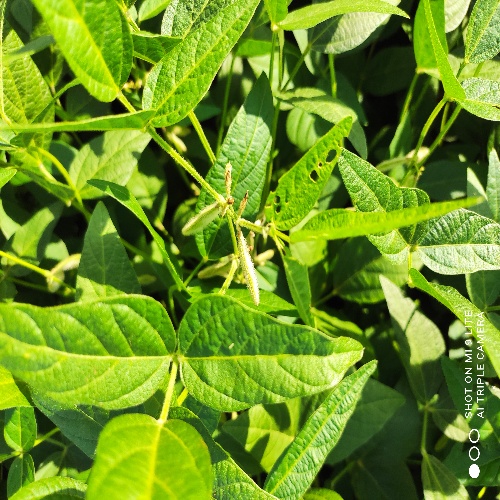
Label: Caterpillar